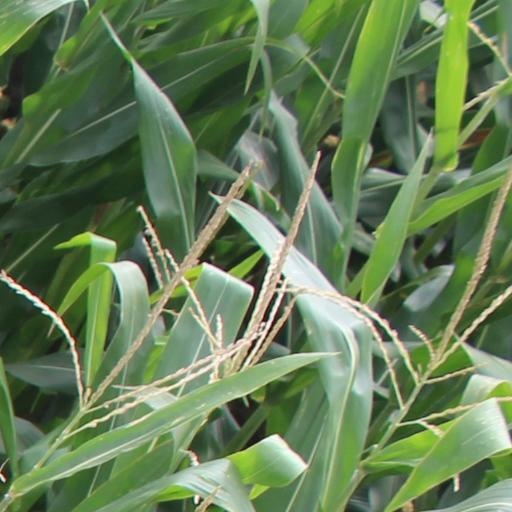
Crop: maize; corn